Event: Nepal Earthquake
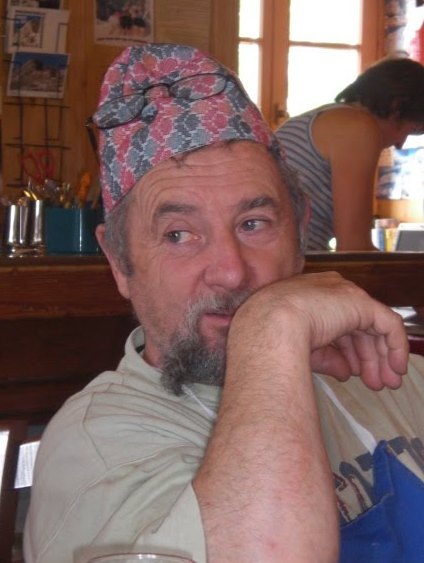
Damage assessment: no_damage